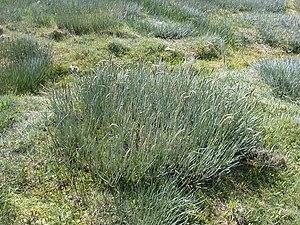
Triglochin maritima Baie d'Authie Nord (Somme), France